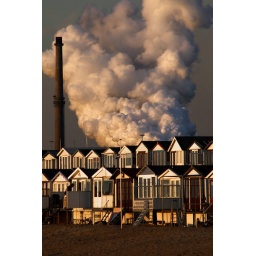
holiday houses at the IJmuiden beach in Holland